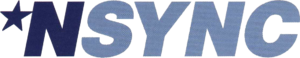
'N Sync
'N Sync var et amerikansk boyband dannet i 1995 i Orlando, Florida. Gruppens medlemmer var Lance Bass, JC Chasez, Joey Fatone, Chris Kirkpatrick og Justin Timberlake. Kun Timberlake og Chasez har udgivet soloalbum siden gruppen blev opløst.